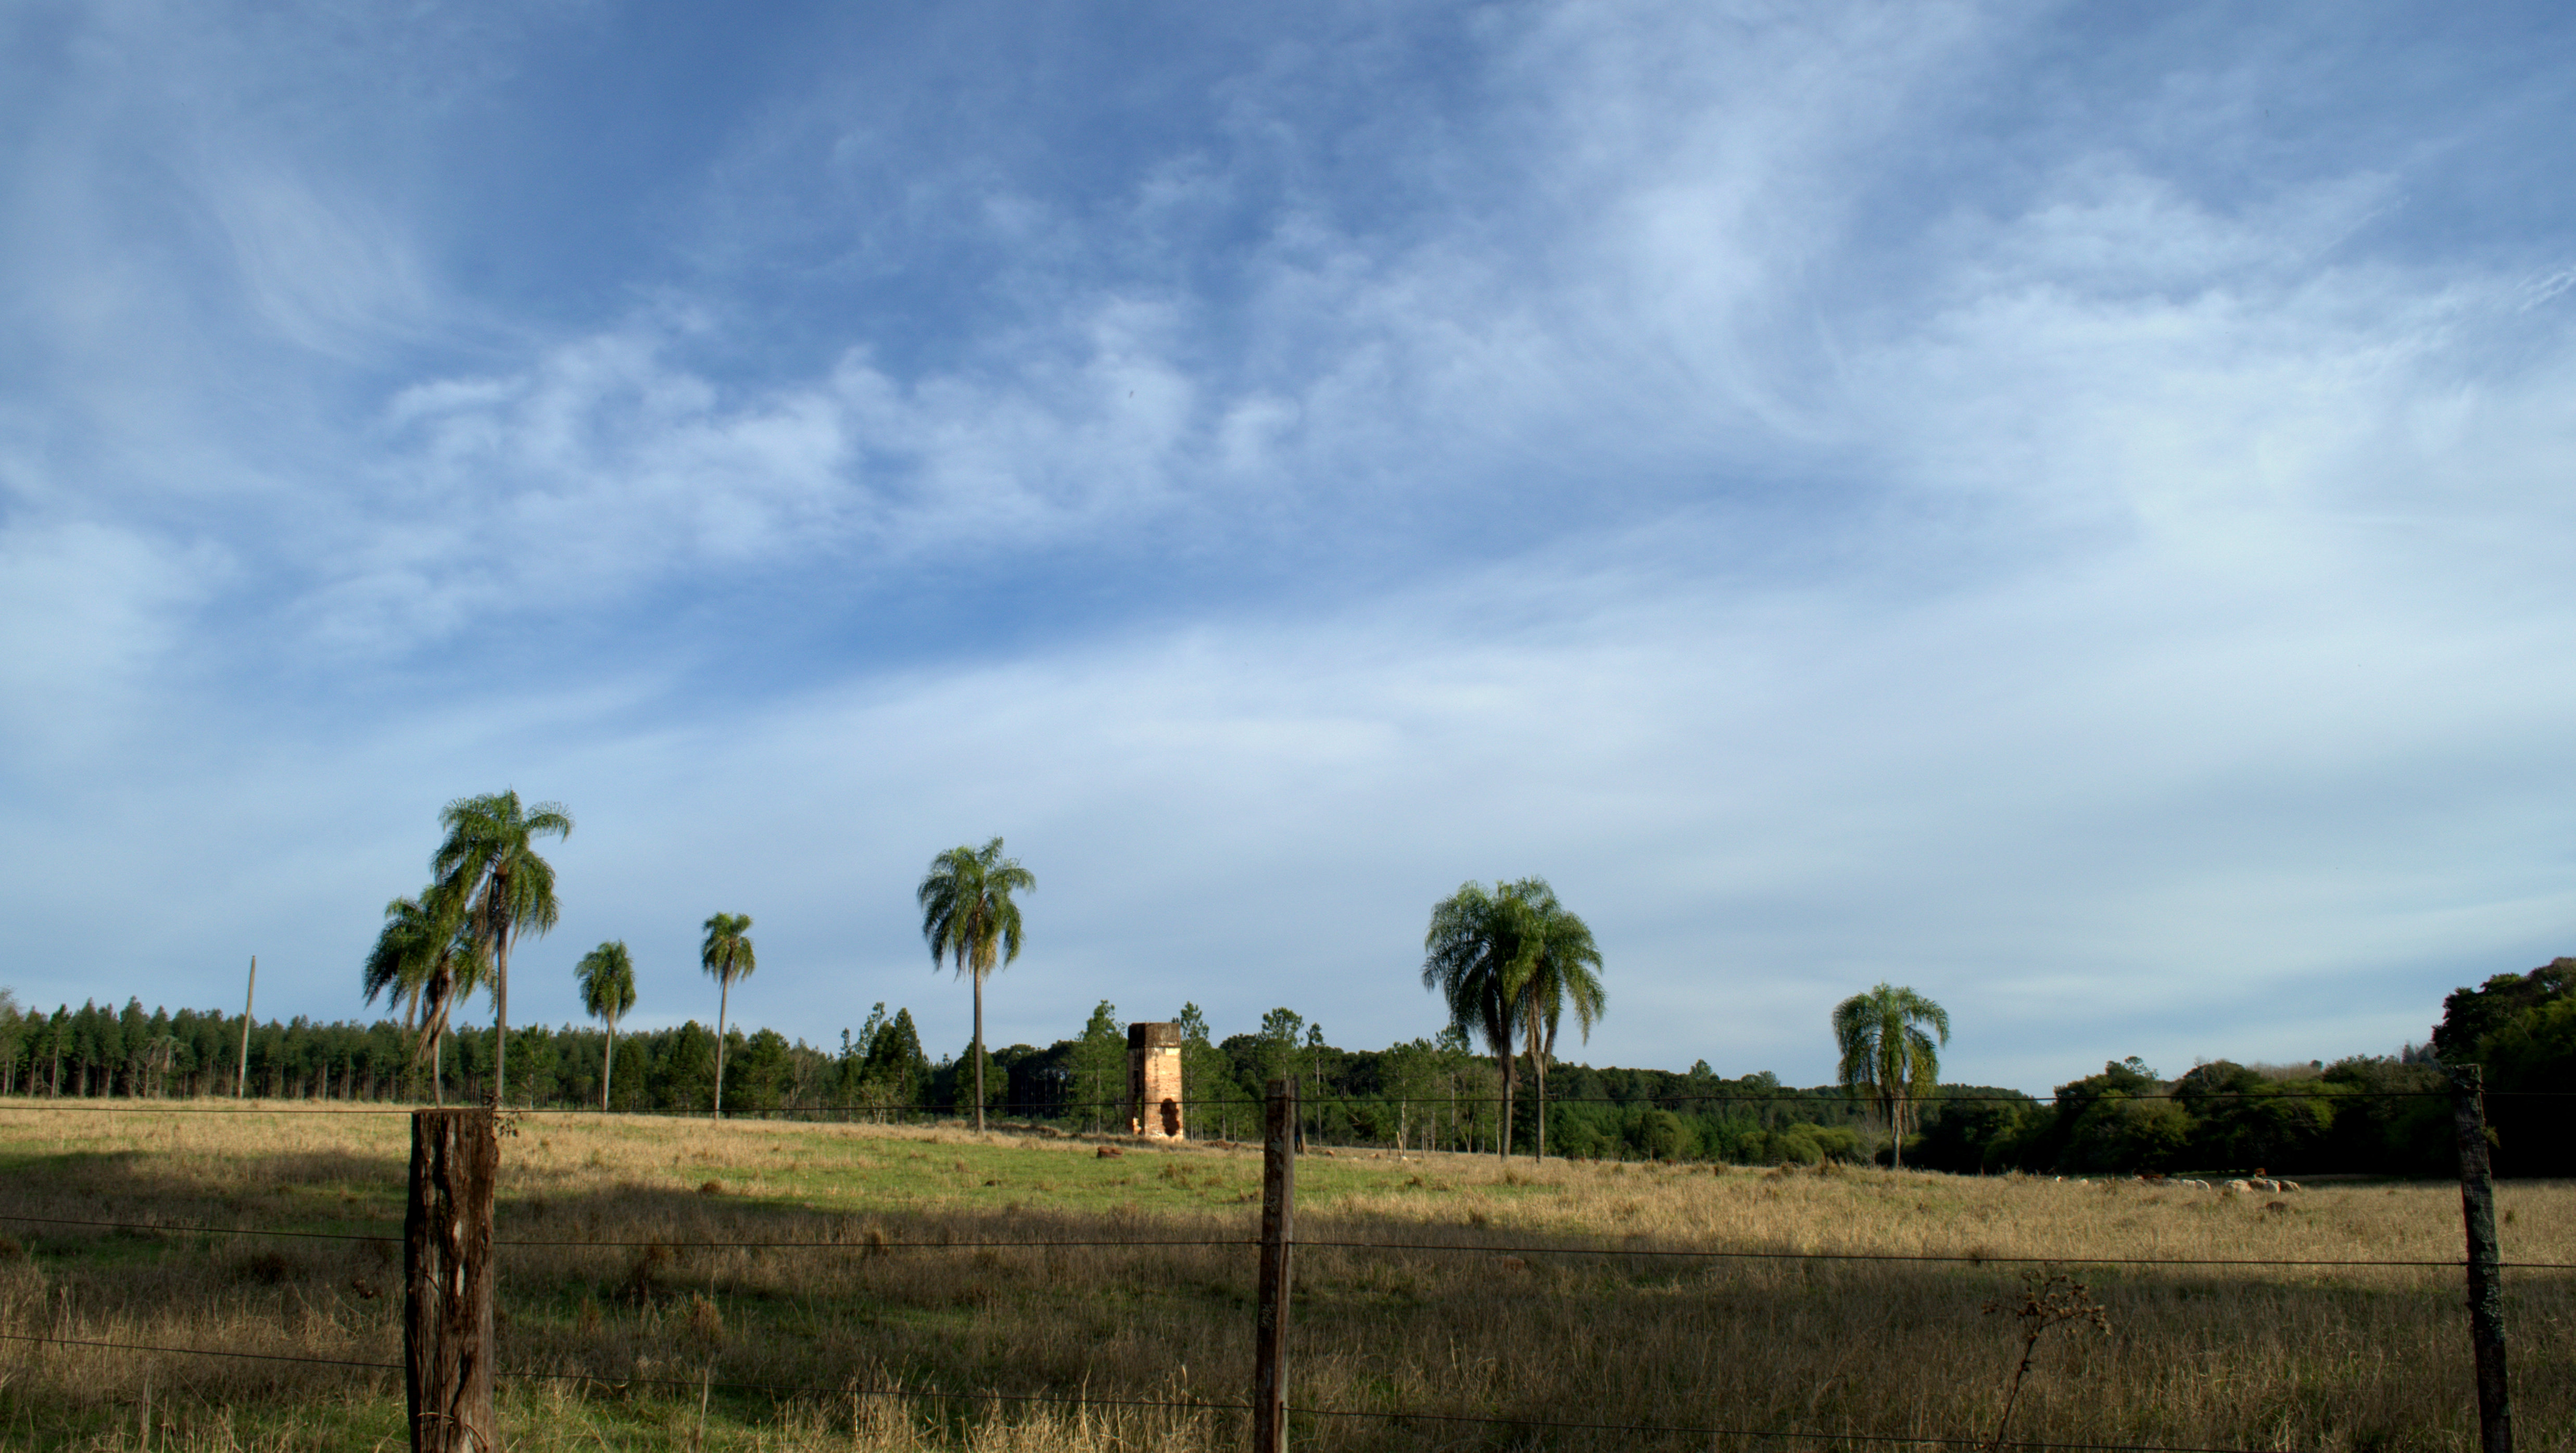
landscape, tree, nature, grass, horizon, cloud, sky, field, meadow, prairie, hill, wind, soil, agriculture, savanna, plain, grassland, habitat, ecosystem, rural area, natural environment, woody plant